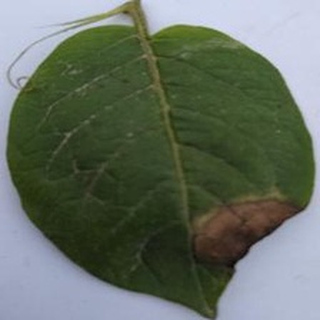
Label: potato_late_blight